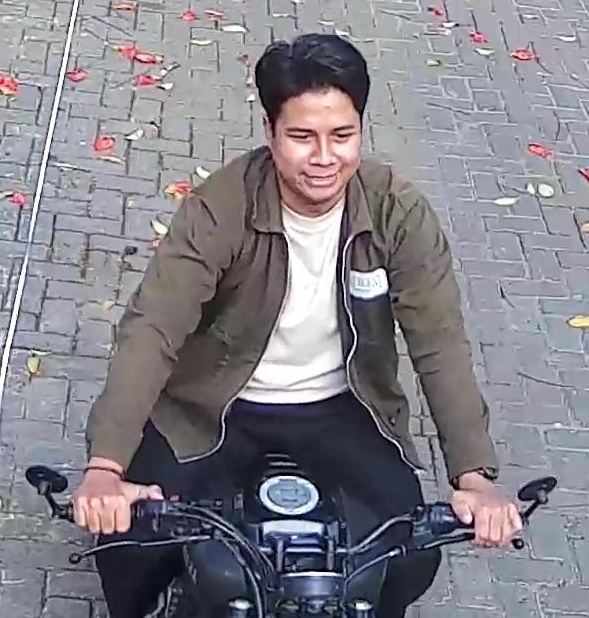
person-with-helmet: 0
person-without-helmet: 1